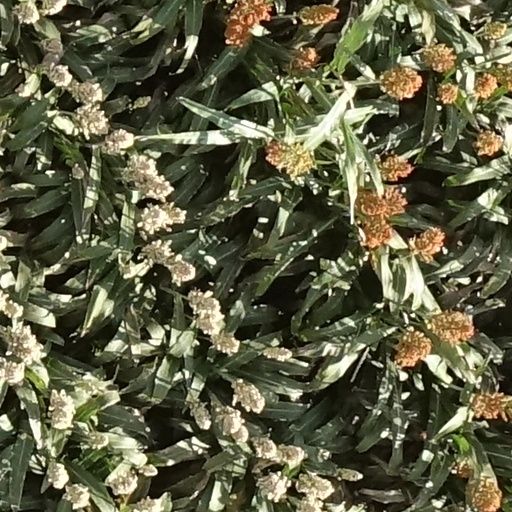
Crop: sorghum